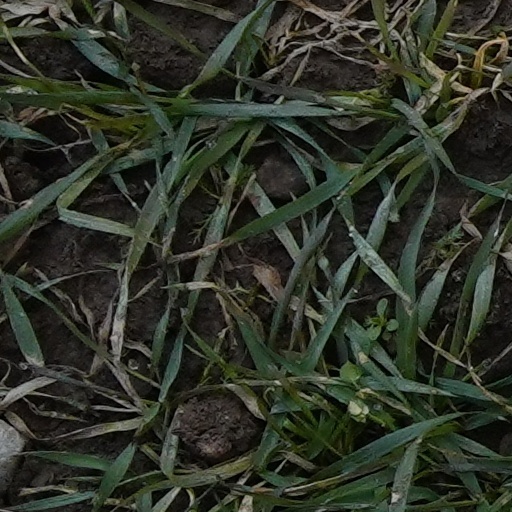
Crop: wheat